Kongō-ji

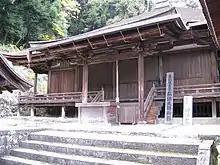
Mie Hall

Over 400 years of its existence the temple fell into ruins. However at the end of the Heian period, the Kōyasan priest (1136-1207) was living in the area. Deeply revered and supported by Emperor Go-Shirakawa and his sister Hachijō‐in Akiko (1137–1211) he revived the temple. Akan brought an image of Kōbō-Daishi drawn by (799–865) from Kōyasan and had it installed in the newly erected Miei Hall. While holding memorial services for Kōbō-Daishi, a monastery consisting of a Main Hall (Kondō), "tahōtō", "rōmon" and refectory ermerged. The current structures are from this time. It became the head temple for two generations and was known as Women's Kōyasan since, contrary to many other temples at the time, women were allowed to pray here.